Partita for Violin No. 2 (Bach)

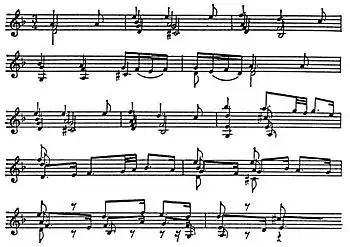
Ciaccona

Since Bach's time, several transcriptions of the piece have been made for other instruments, particularly for the piano (including those by Ferruccio Busoni, Alexander Siloti, Joachim Raff, and Rudolf Lutz), and for the piano left-hand (by Johannes Brahms, Paul Wittgenstein, and Géza Zichy).